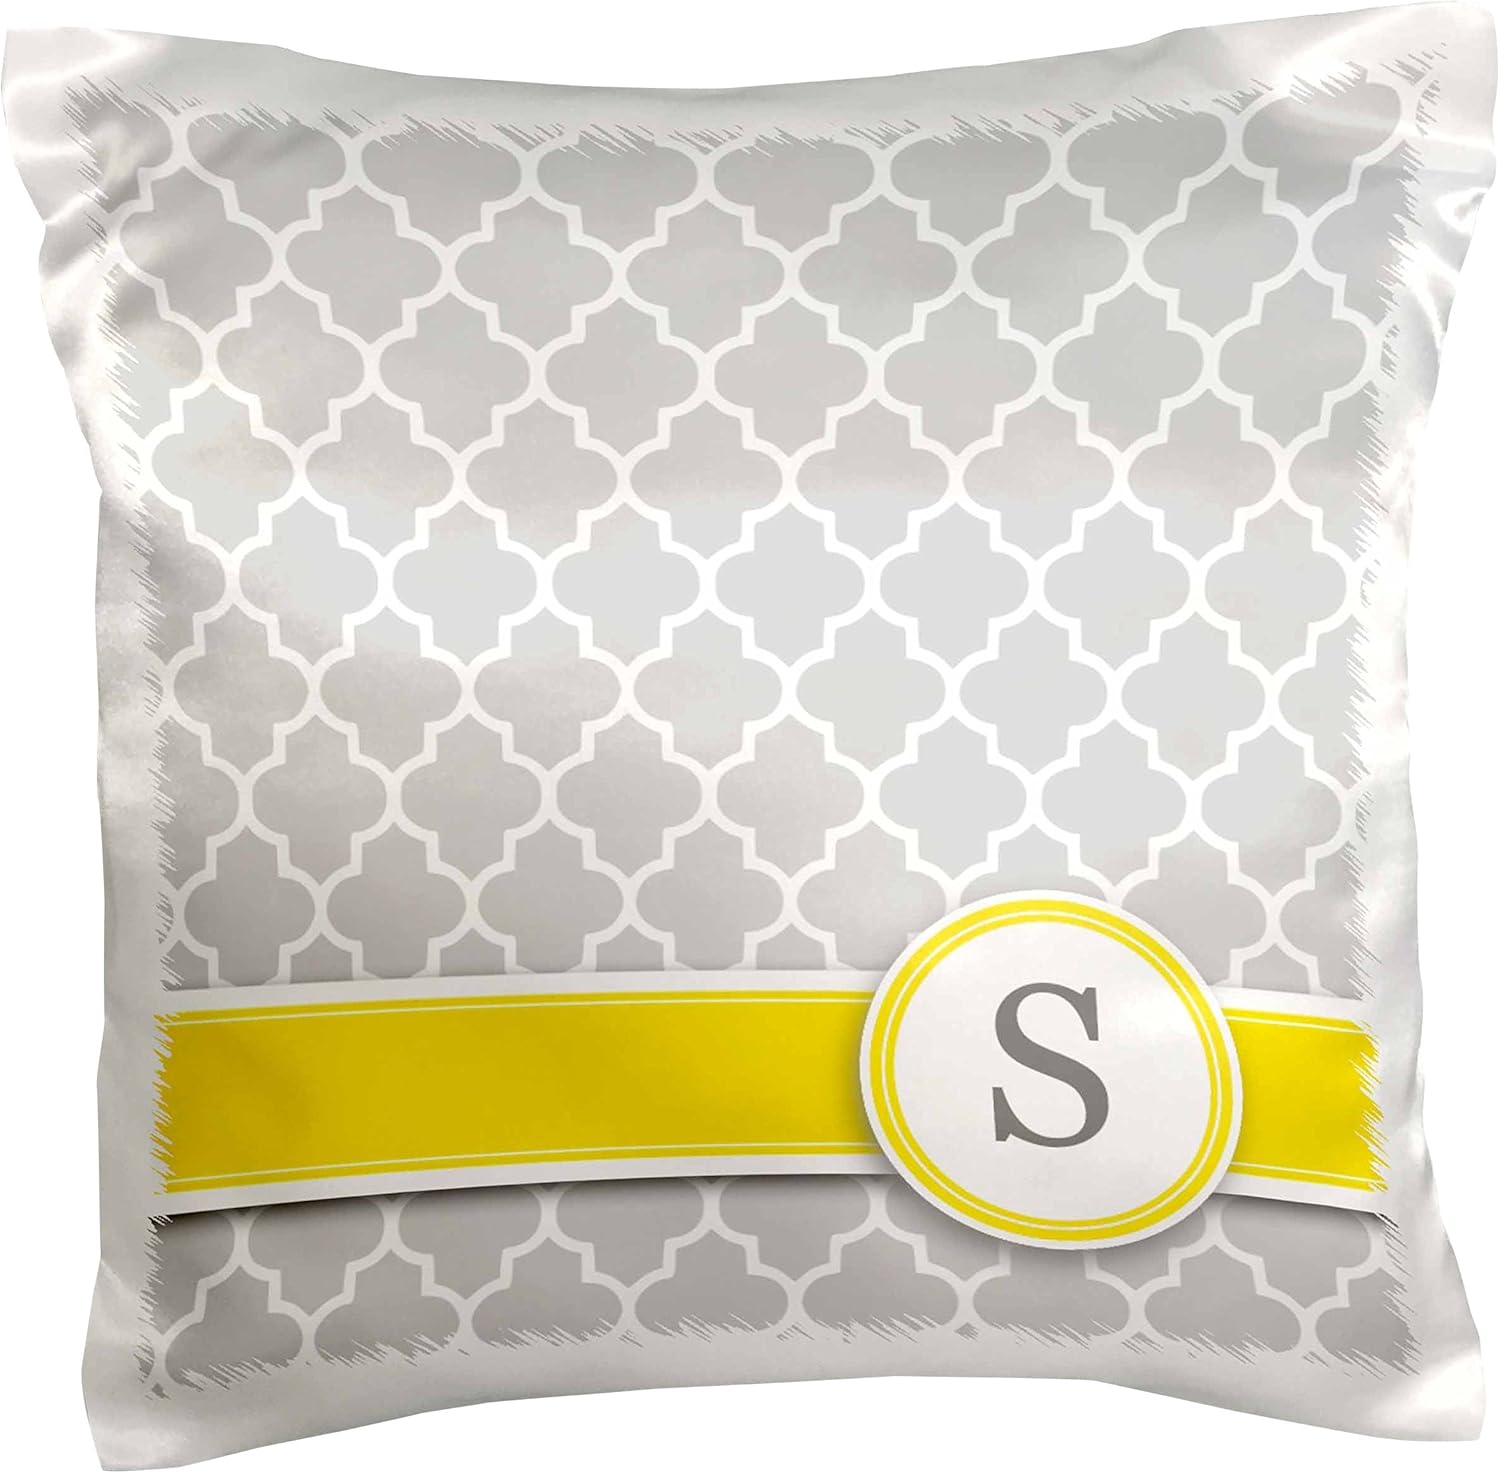
3dRose pc_154585_1 Your Personal Name Initial Letter S Monogrammed Grey Quatrefoil Pattern Personalized Yellow Gray Pillow Case, 16" x 16"
Category: Arts, Crafts & Sewing
Your personal name initial letter s - monogrammed grey quatrefoil pattern - personalized Yellow Gray pillow case is a great way to add a splash of style to any room. The unique design of this 16x 16Throw pillow case is sure to turn heads. Made of a durable satin material with a rear fold over closure. Image printed on one side. Machine washable, cold water, no bleach, turn inside out. Pillow insert not included.
Features: Pillow insert not Included | Dimensions: 16x 16(square) | Made of durable satin material with fold over closure, suitable for use in any room | Machine washable - cold water | Image on one side